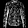
Label: Shirt